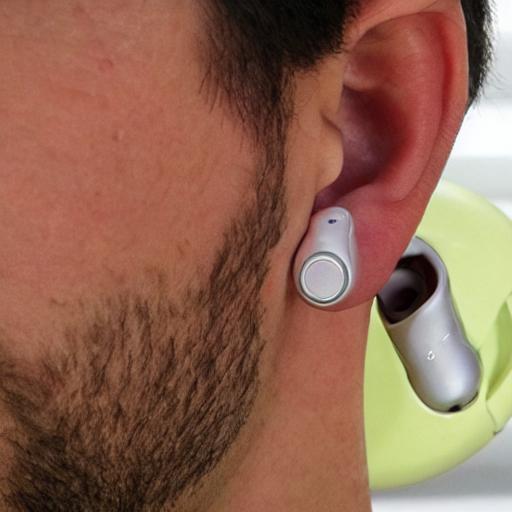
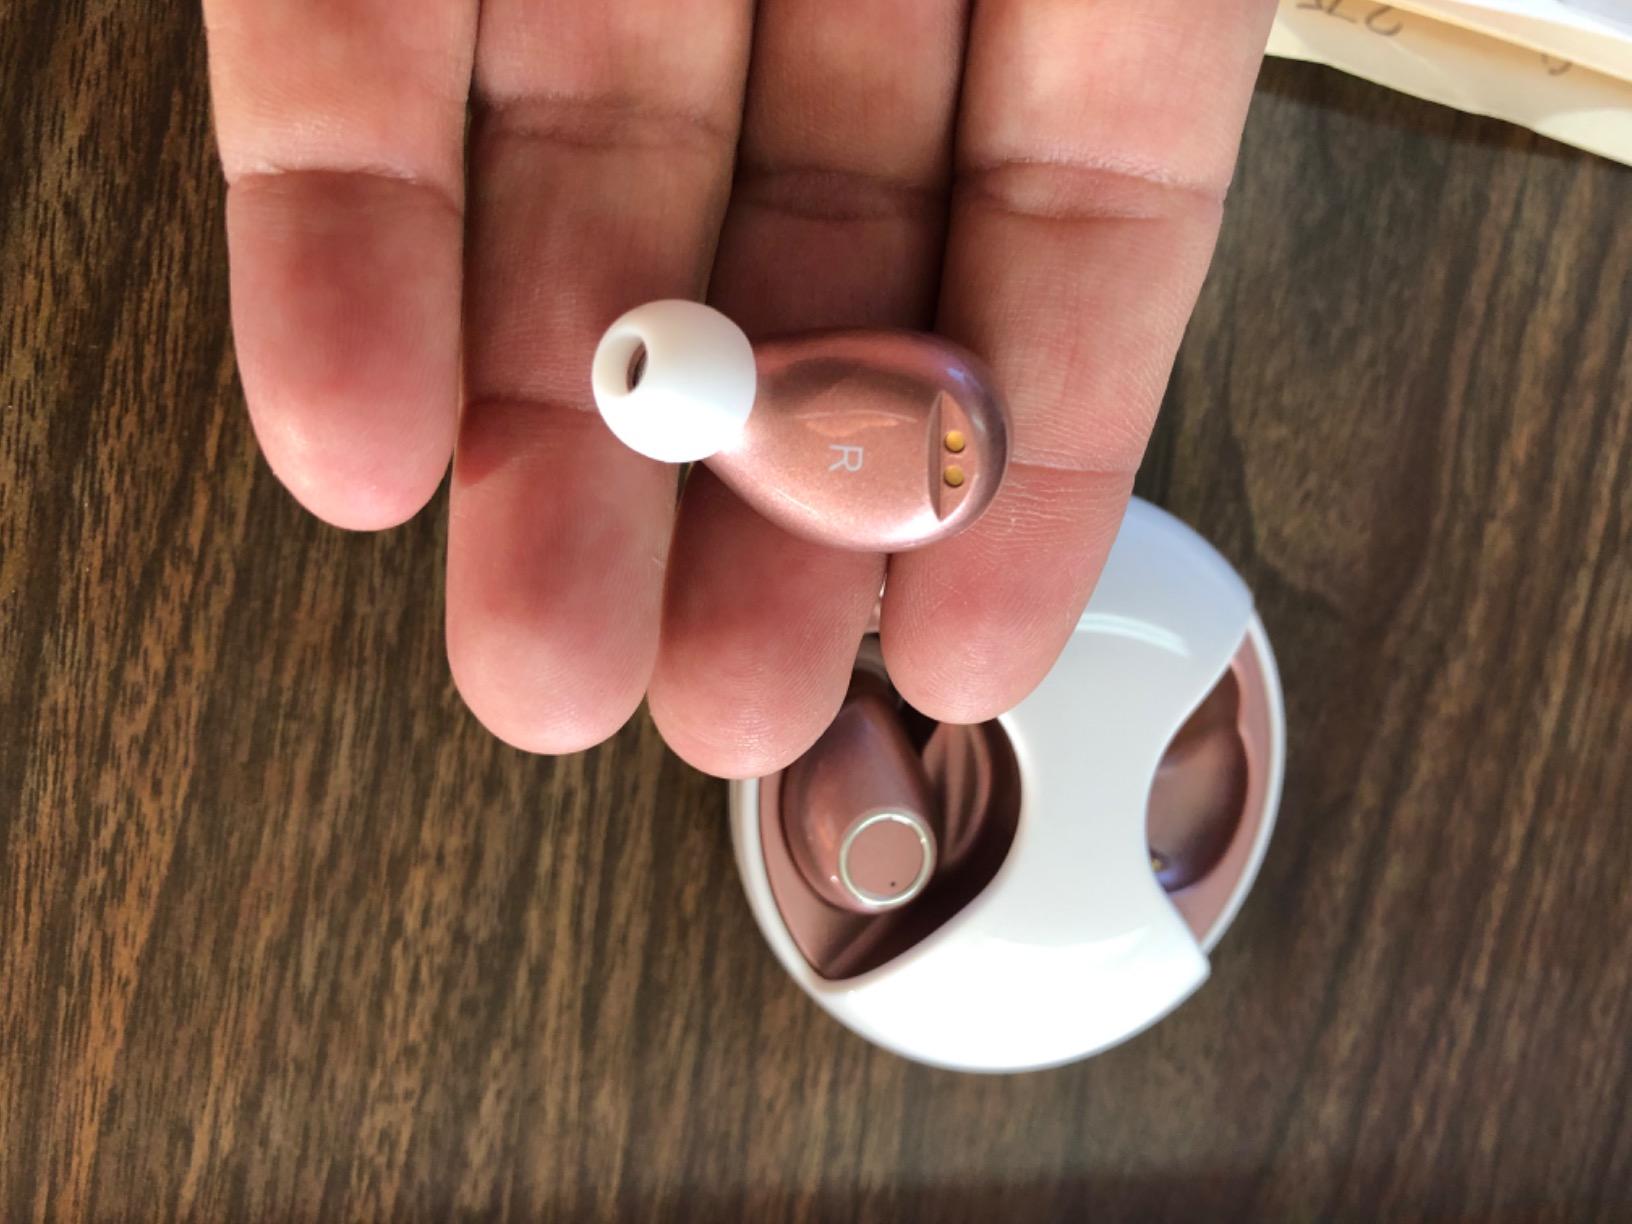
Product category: earbuds
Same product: no